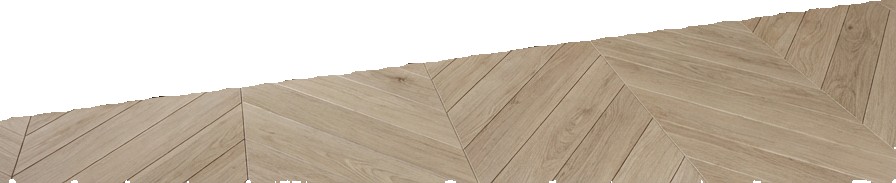
Surface category: floors